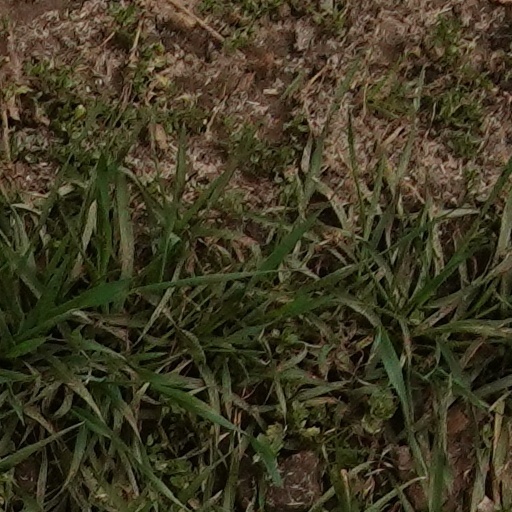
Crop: wheat